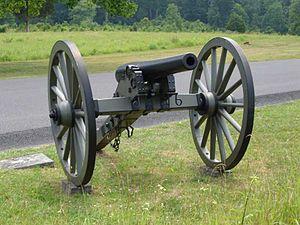
L'Artillerie de campagne durant la Guerre de Sécession couvre le domaine des pièces d'artillerie, de leurs équipements, de leur mise en œuvre et des tactiques utilisées durant la Guerre de Sécession. L'artillerie de campagne est entendue comme celle ayant pour objet de soutenir l'infanterie et la cavalerie sur le champ de bataille. Cet article ne couvre pas le domaine de l'artillerie de siège, l'artillerie statique placée dans des fortifications, ni l'artillerie côtière. Elle ne comprend pas non plus les armes de petit calibre, artillerie spécialisée, que l'on retrouvera dans les articles sur les armes de l'infanterie.